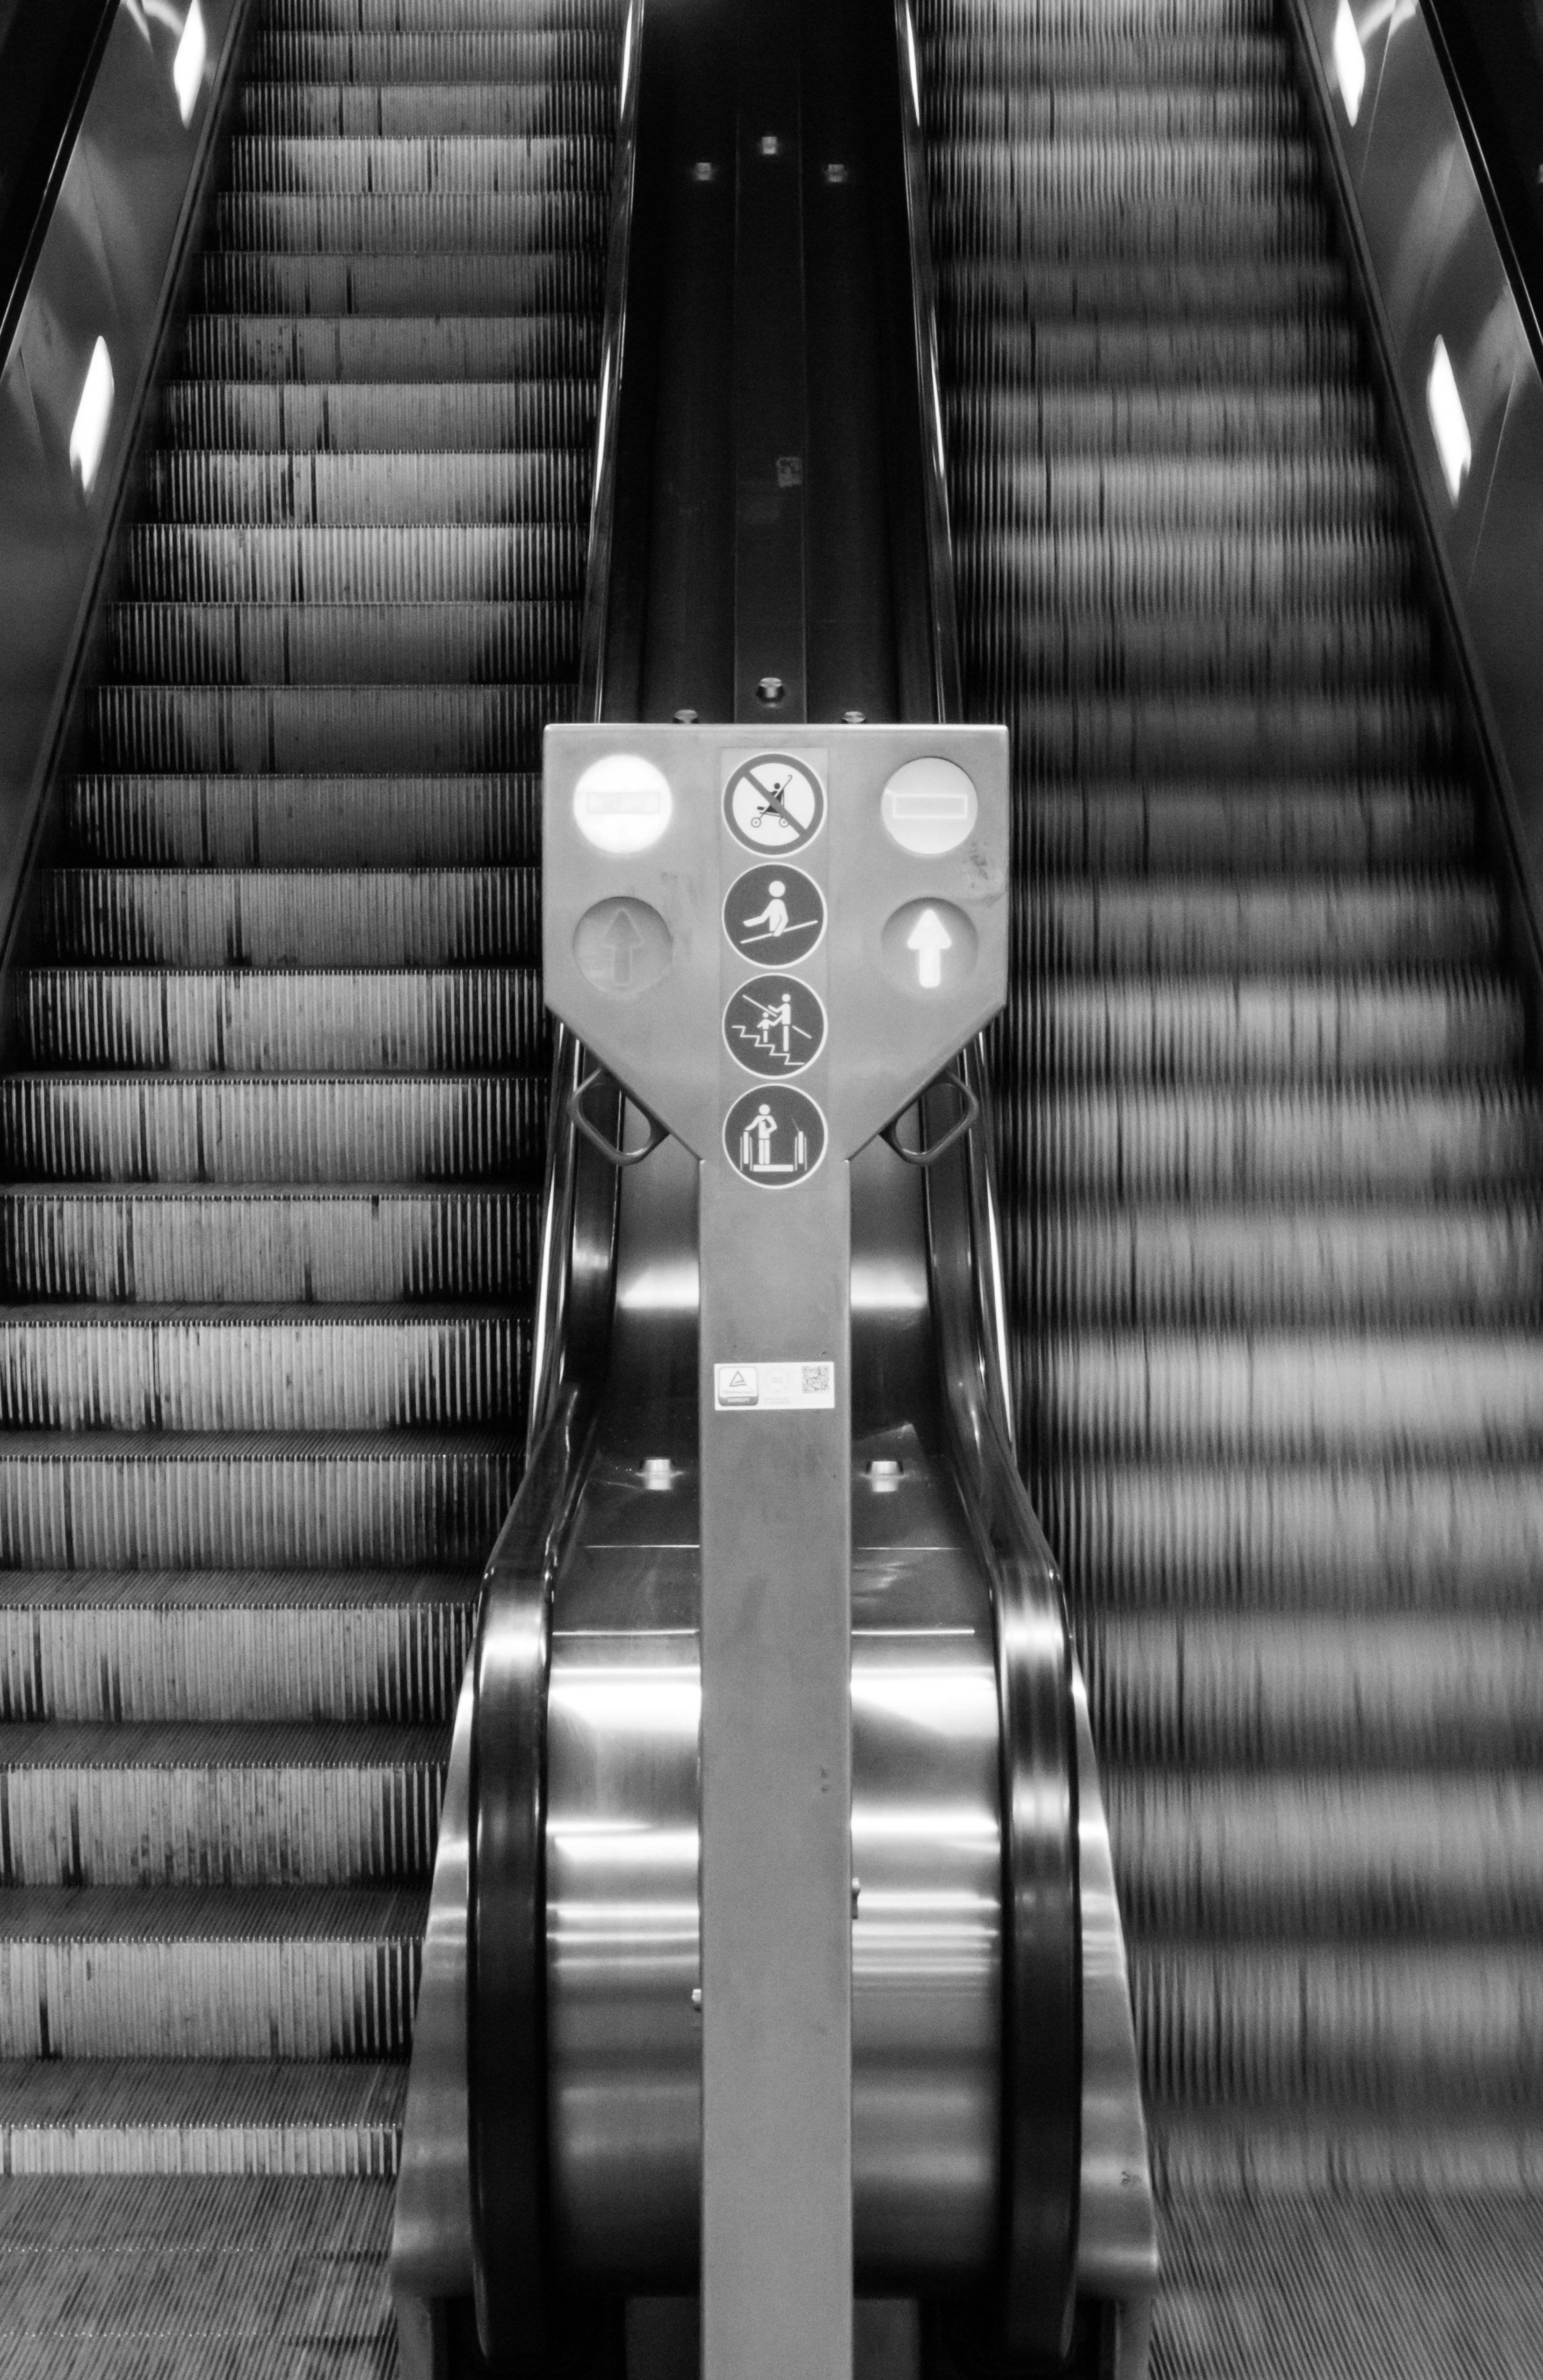
black and white, photography, wheel, escalator, black, monochrome, loneliness, symmetry, sonystreetphotographer, monochrome photography, single lens reflex camera, aircraft engine